Answer in natural language. Consider the 3D positions of the objects in the scene and not just the 2D positions in the image. Is the centerpoint of  dark upholstered sofa with two cushions at a higher height than white color dining table? Choose between the following options: yes or no
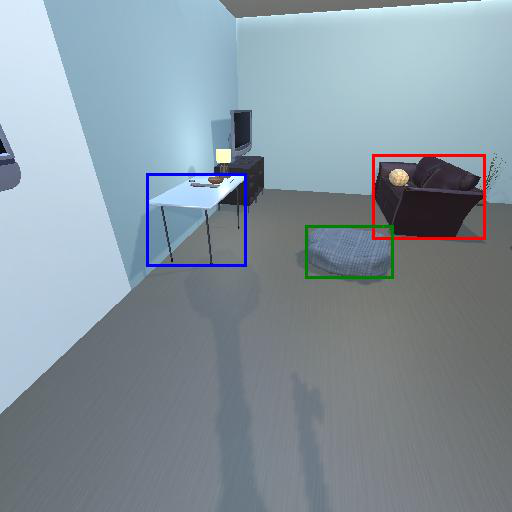
<answer>no</answer>